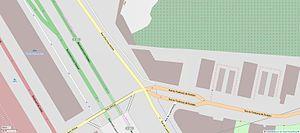
Euravenir est une tour de bureaux haute de 34,6 mètres située dans le secteur Saint-Maurice du quartier d'affaires Euralille, à Lille, France, œuvre des architectes Benoît Jallon et Umberto Napolitano de LAN Architecture. Elle a été choisie par la SAEM Euralille en octobre 2010 à la suite d'un concours réunissant dix-sept concurrents. Le permis de construire de ce projet à 5 900 000 € HT a été déposé le 1ᵉʳ avril 2011 et délivré le 10 août, le chantier a commencé en avril 2012 pour une inauguration le 13 décembre 2013, et des abords finalisés en janvier 2014.